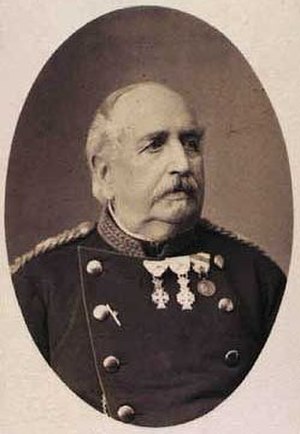
Ernst du Plat
Ernst du Plat